Which point is corresponding to the reference point?
Reference image:
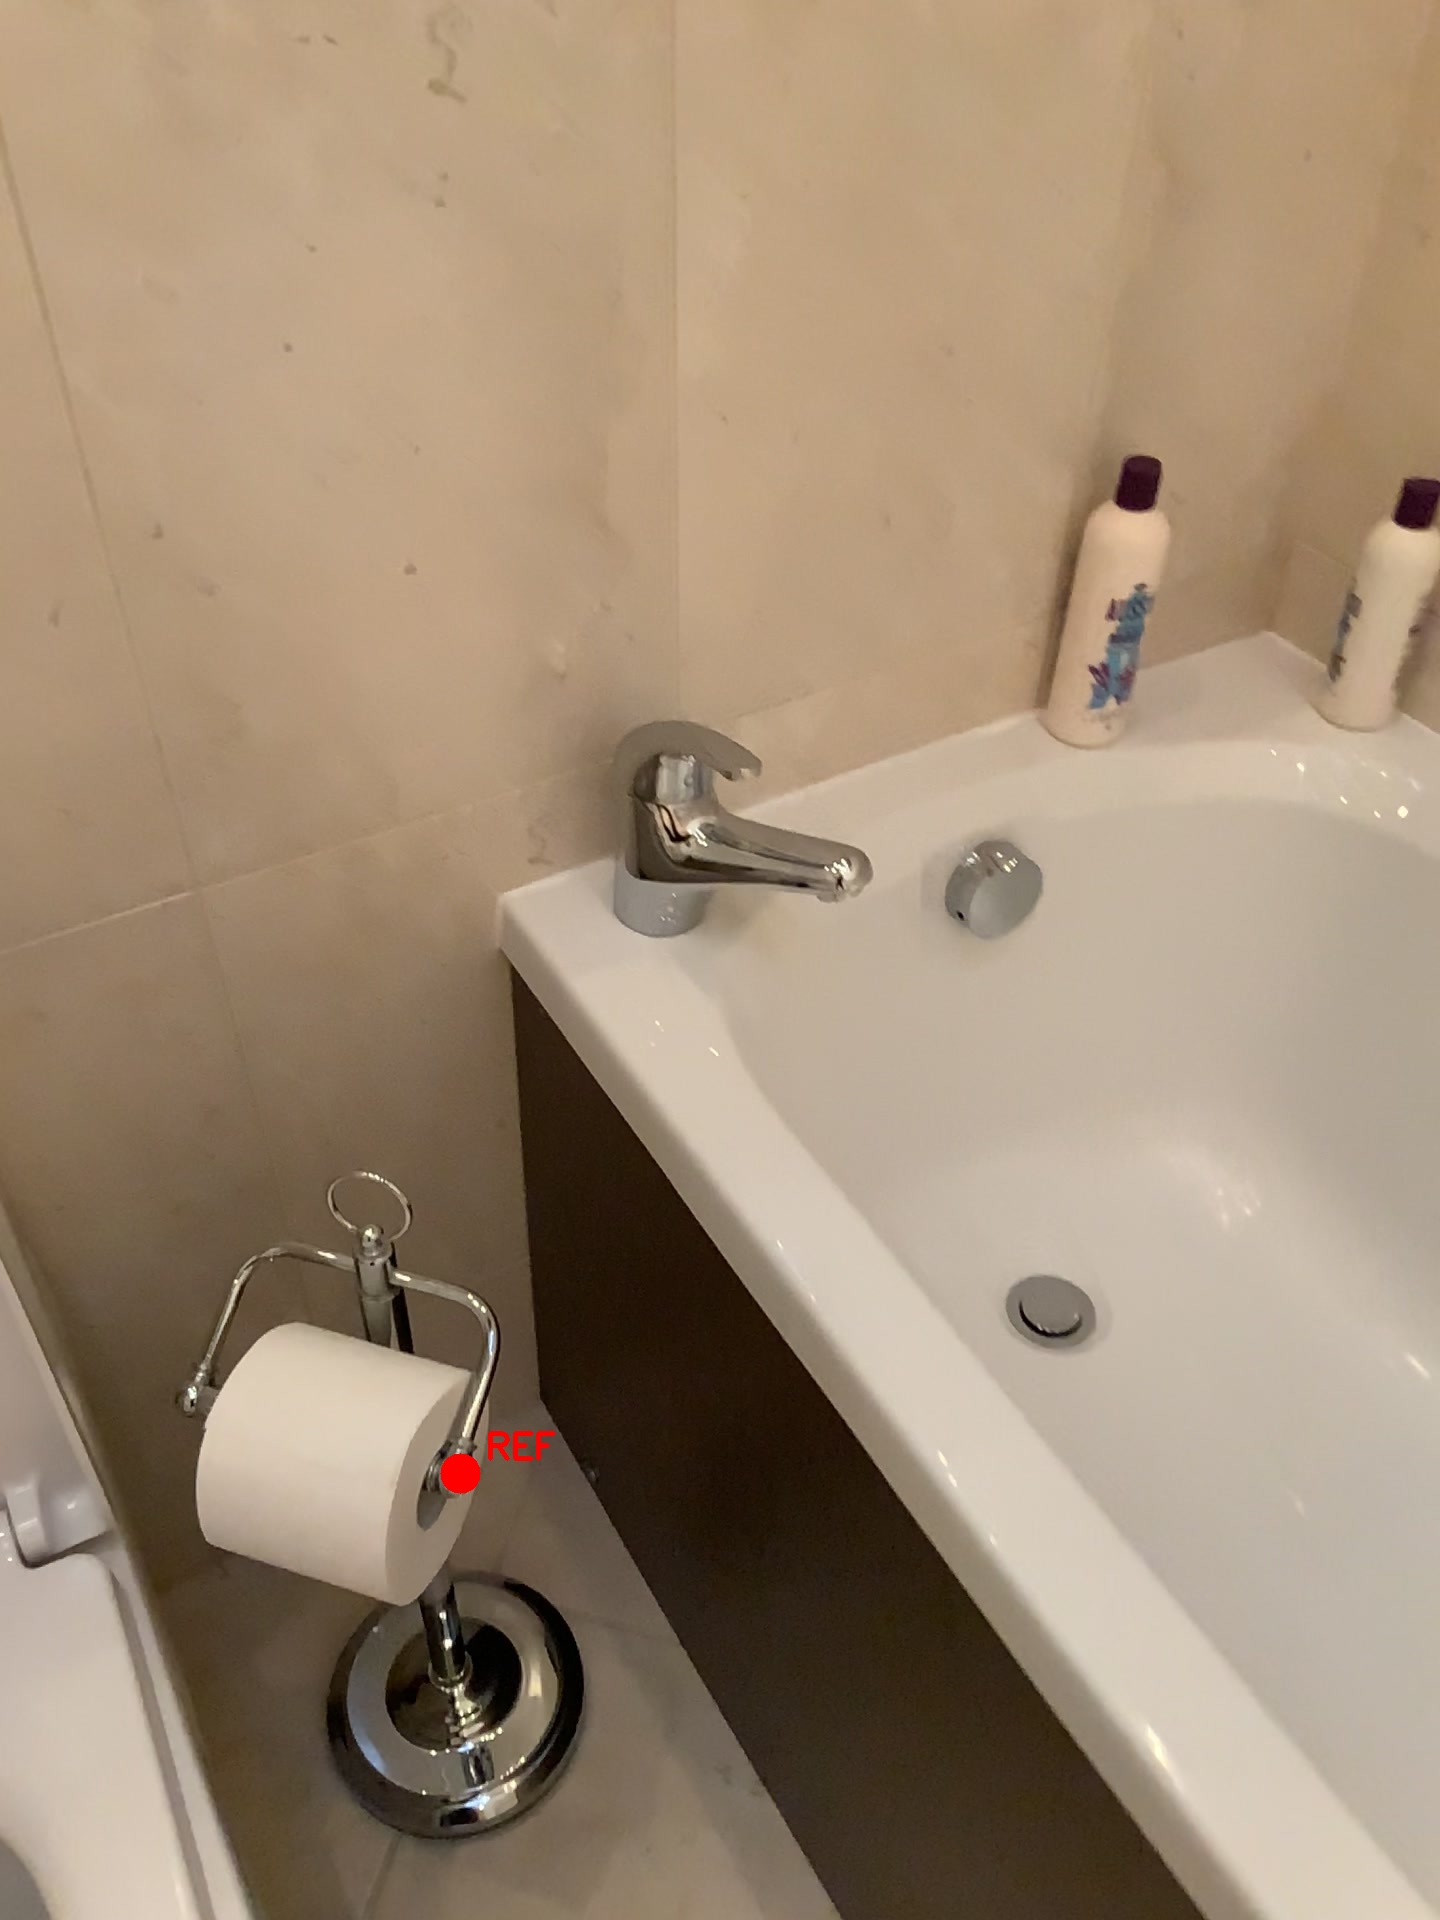
Option image:
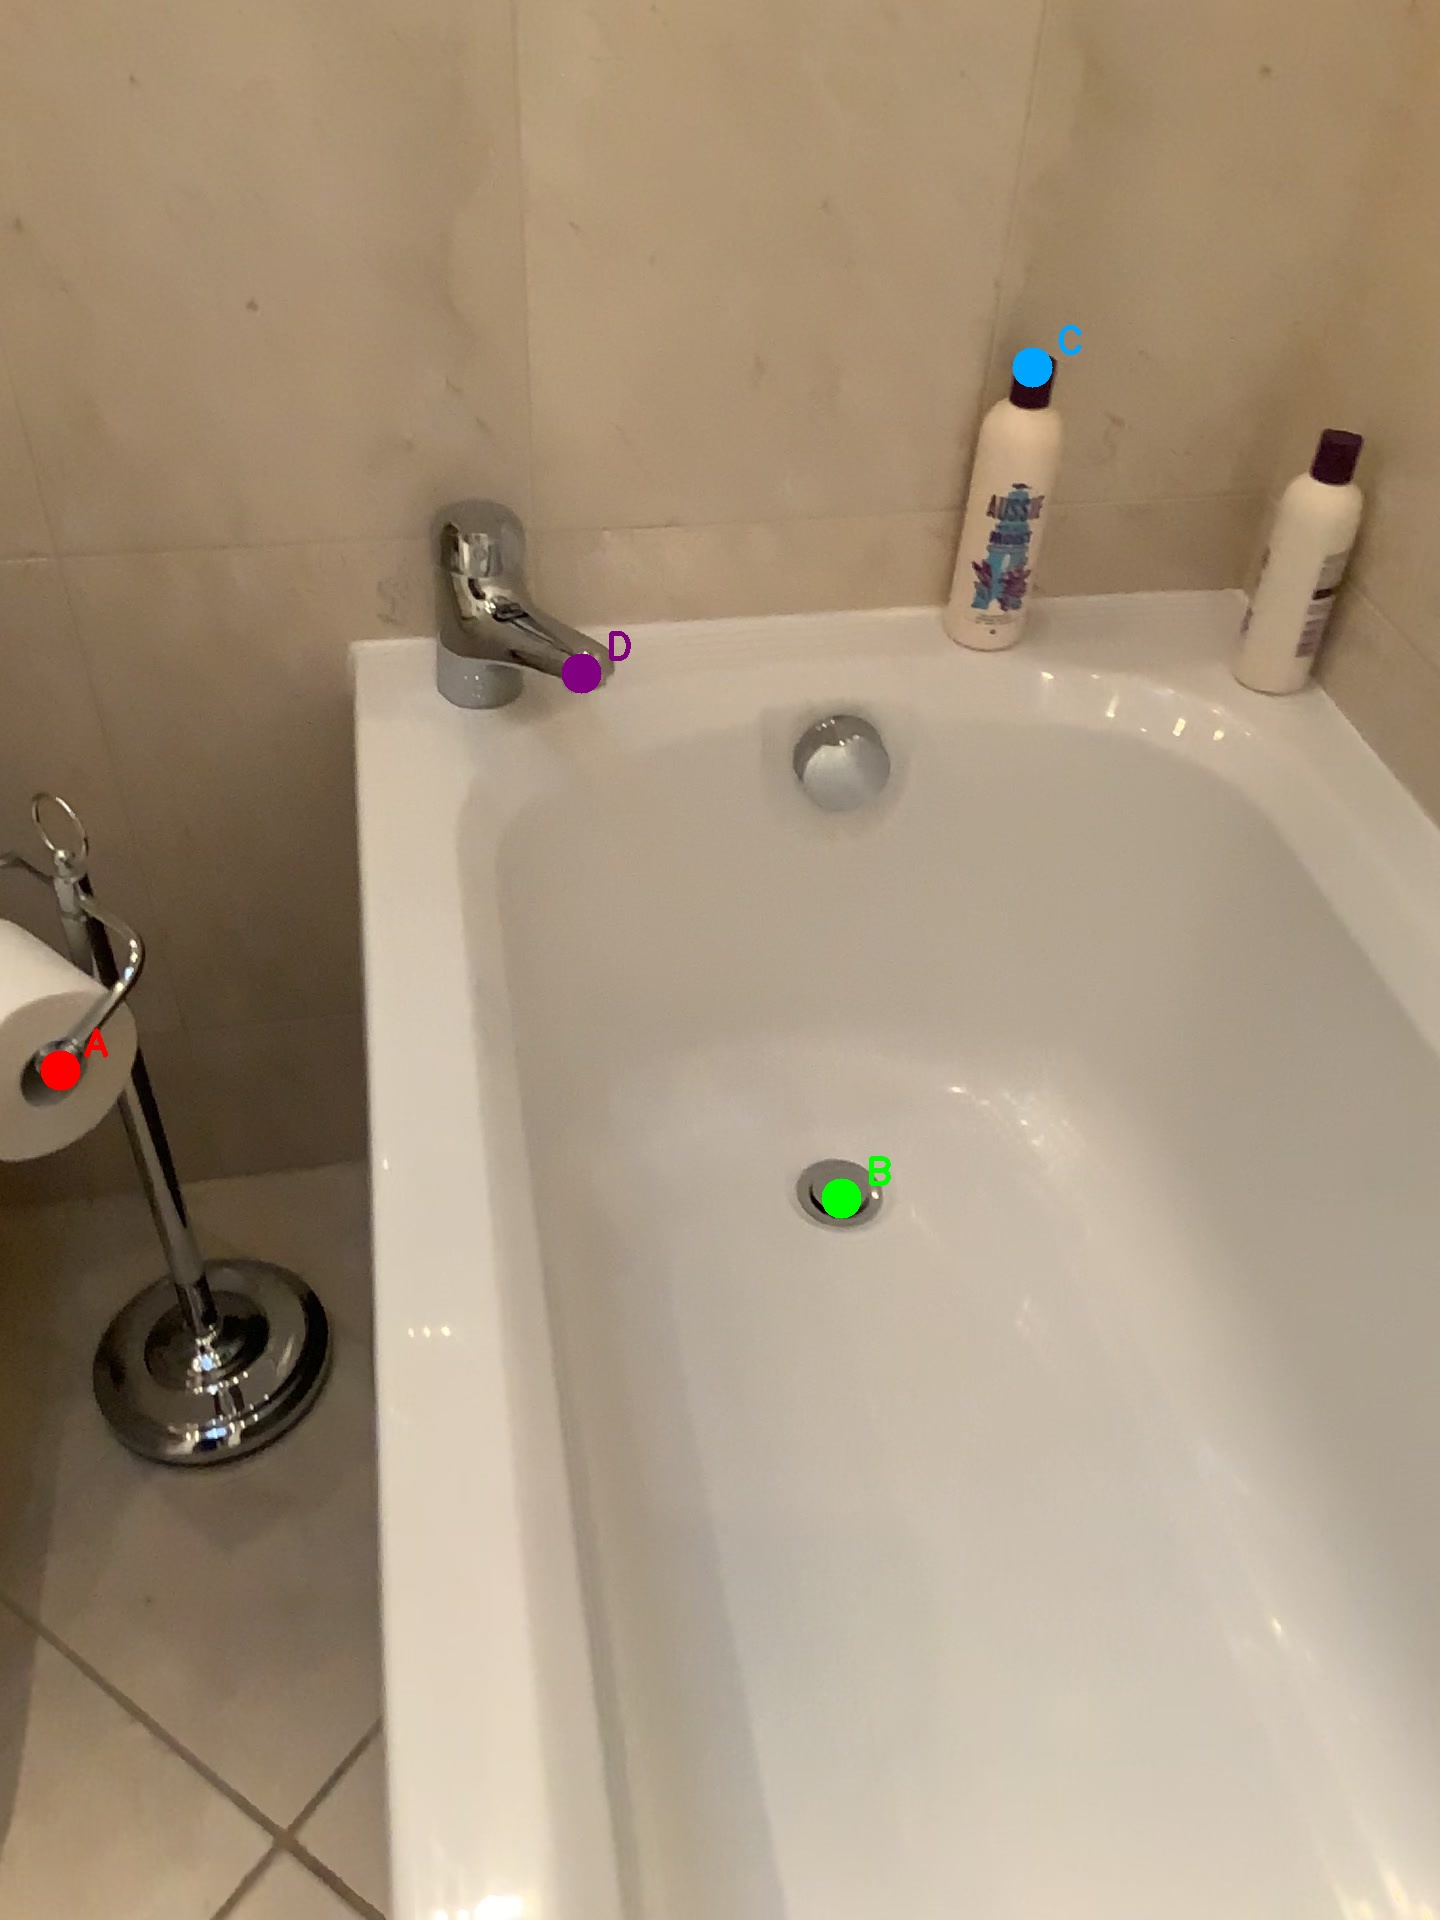
Choices:
Point A
Point B
Point C
Point D
Answer: (A)